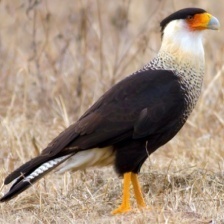
Species: CRESTED CARACARA
Scientific name: CARACARA CHERIWAY